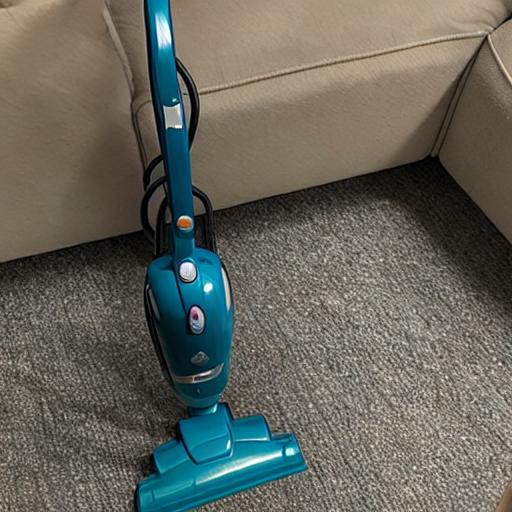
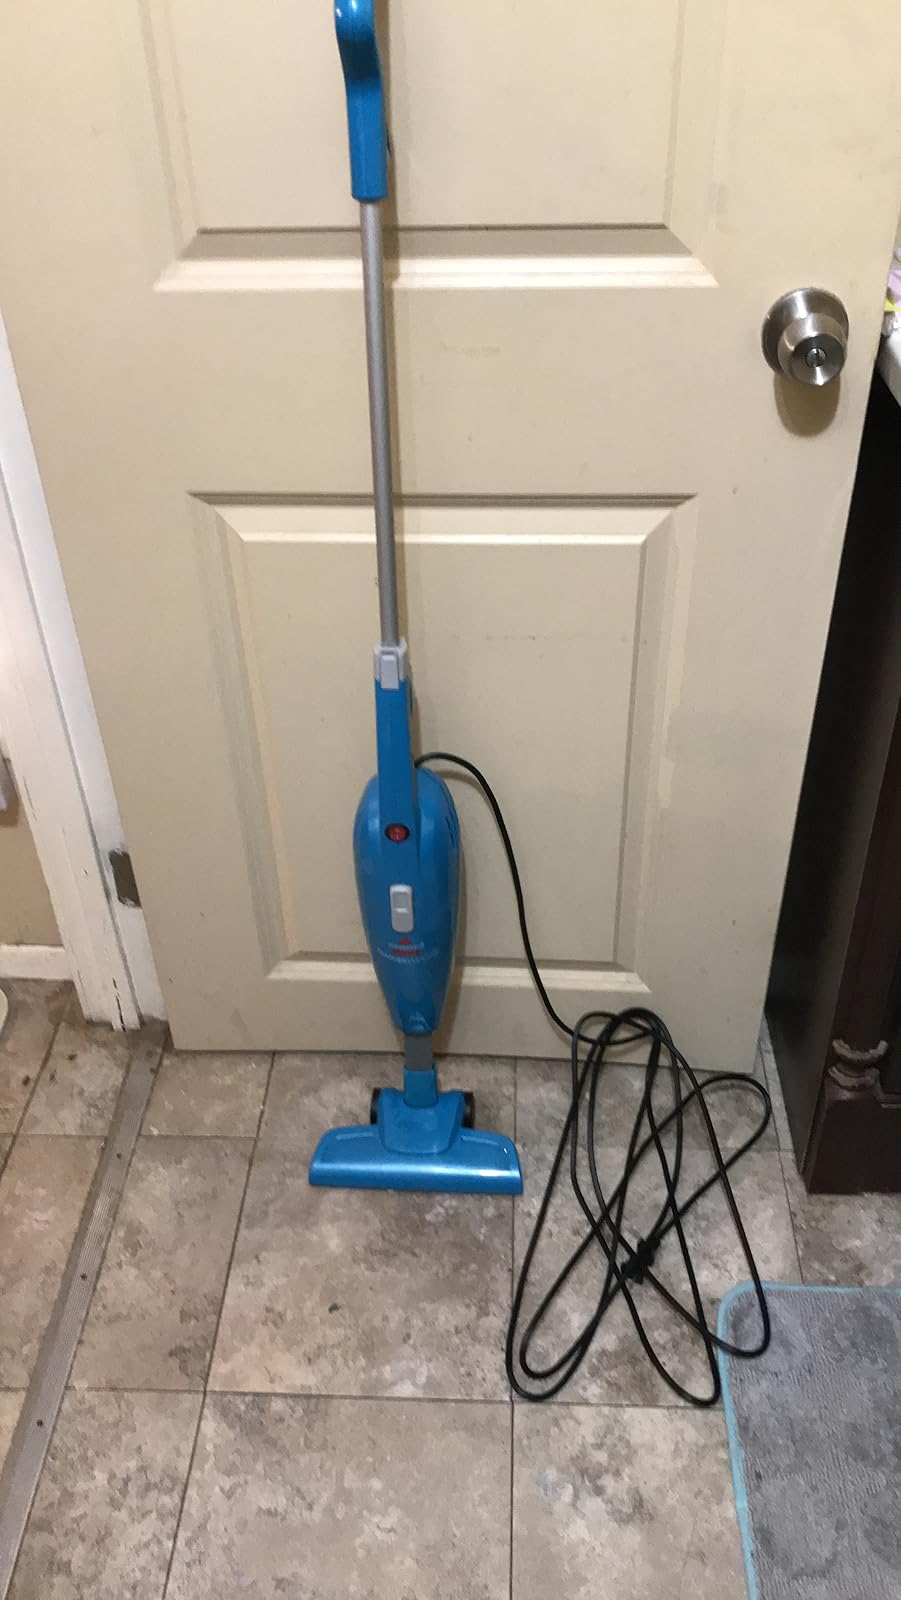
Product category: items_vacuum
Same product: no